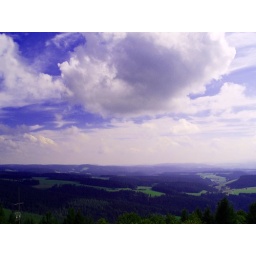
blue sky above the clouds